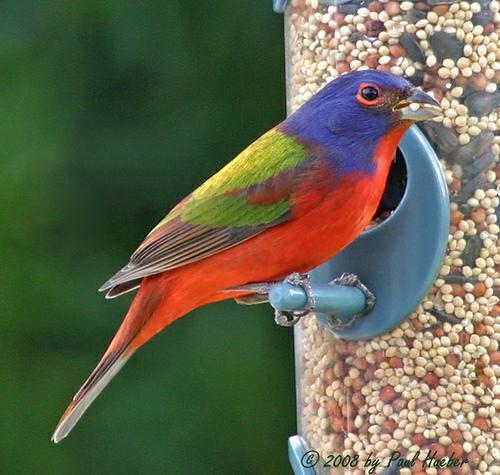
A photo of a painted bunting